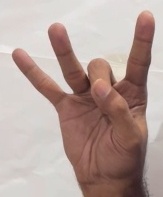
ASL sign: 8